Caledonia Bridge (Caledonia, North Dakota)

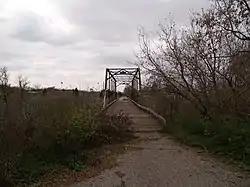
Bridge in 2007

The Caledonia Bridge, also known as Goose River Bridge, over the Goose River near Caledonia, North Dakota, was built in